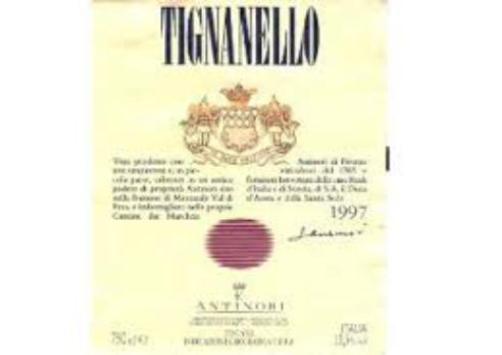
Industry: Food